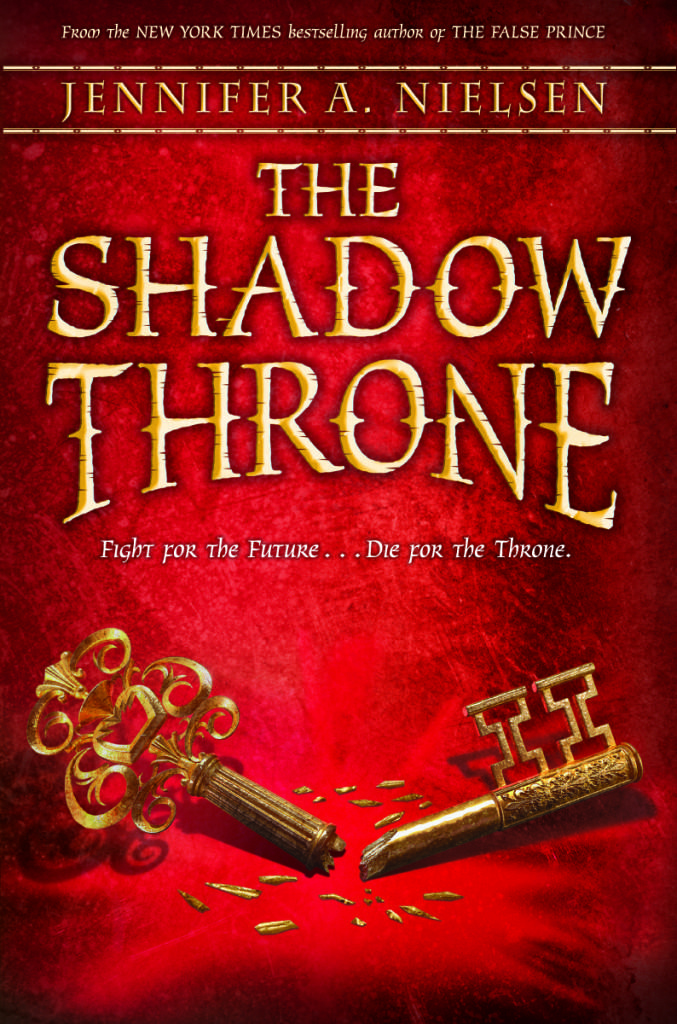
book must read there 's a book for that !
Relation: Subjective, Story